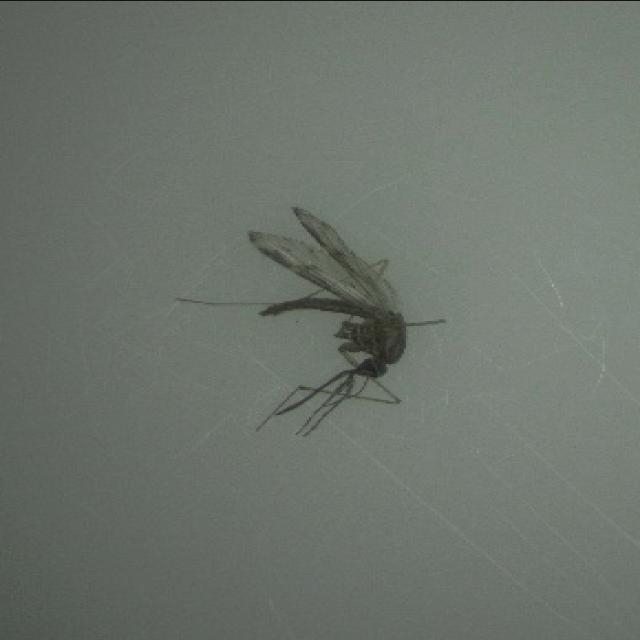
Species: anopheles_sinensis